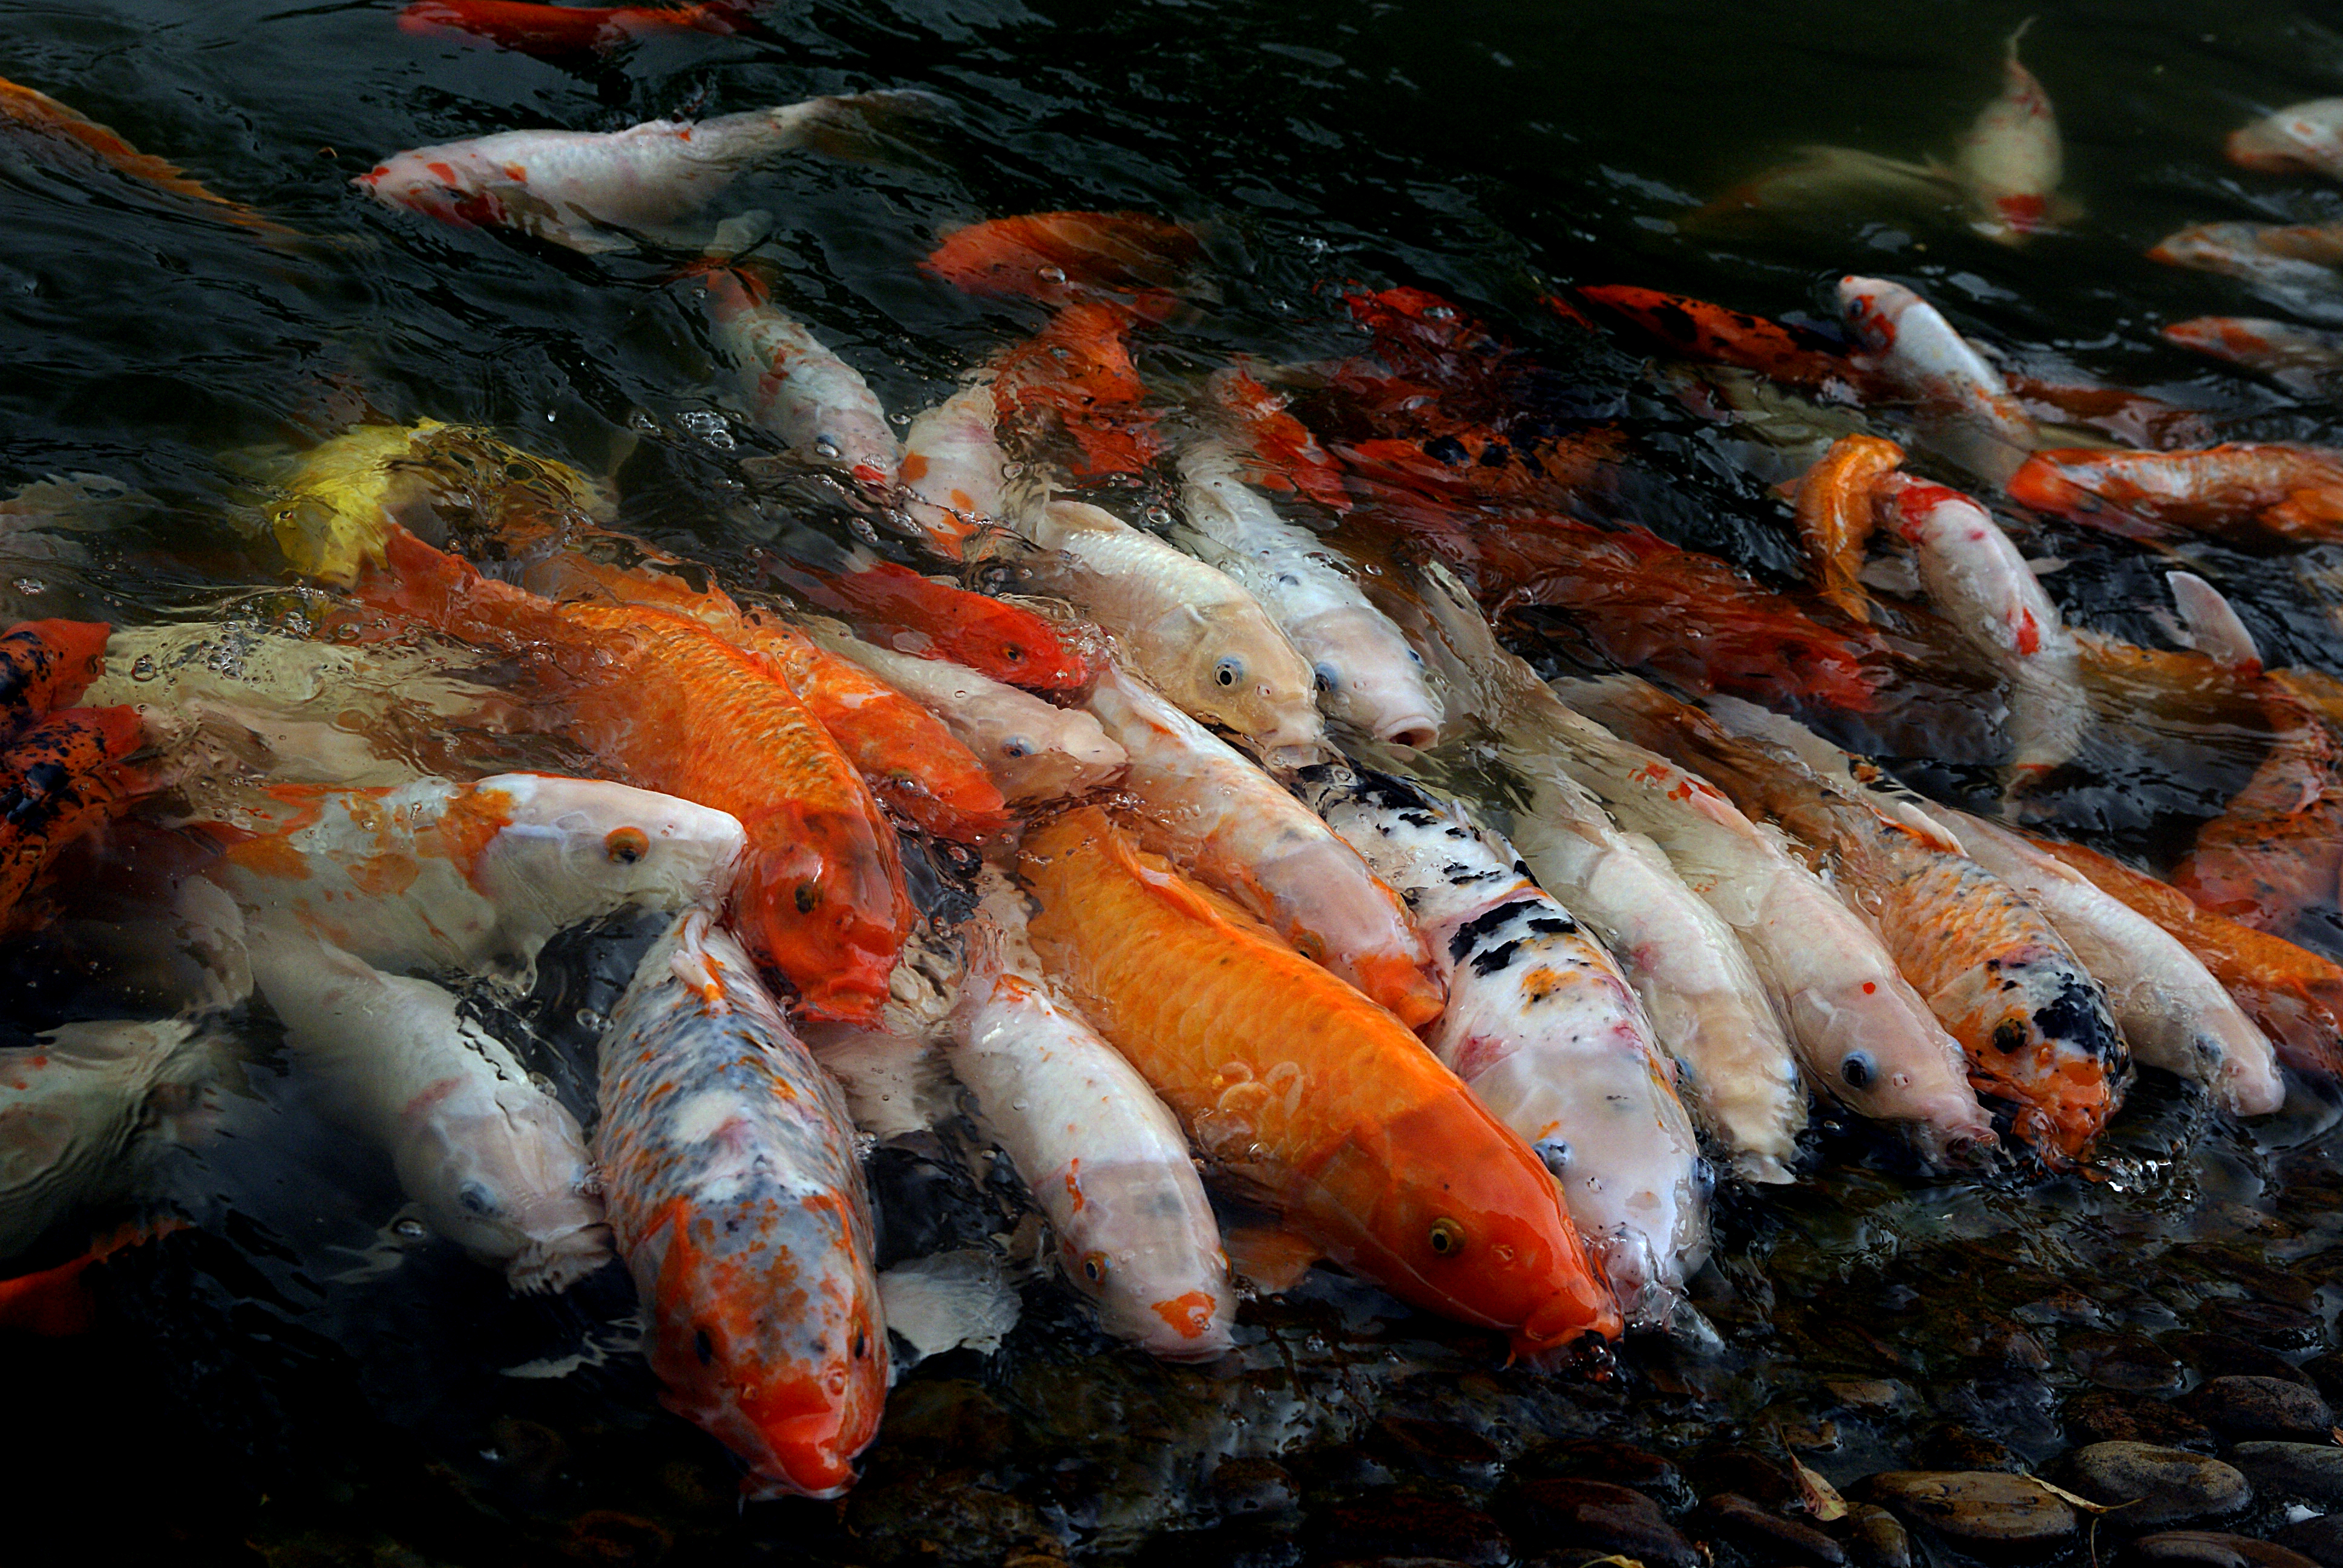
nature, fish, colour, sony, koicarp, goldfish, koi, marine biology